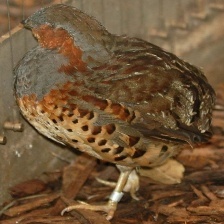
Species: CHINESE BAMBOO PARTRIDGE
Scientific name: BAMBUSICOLA THORACICUS
ImageNet parent category: partridge